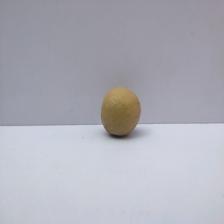
Size: Small